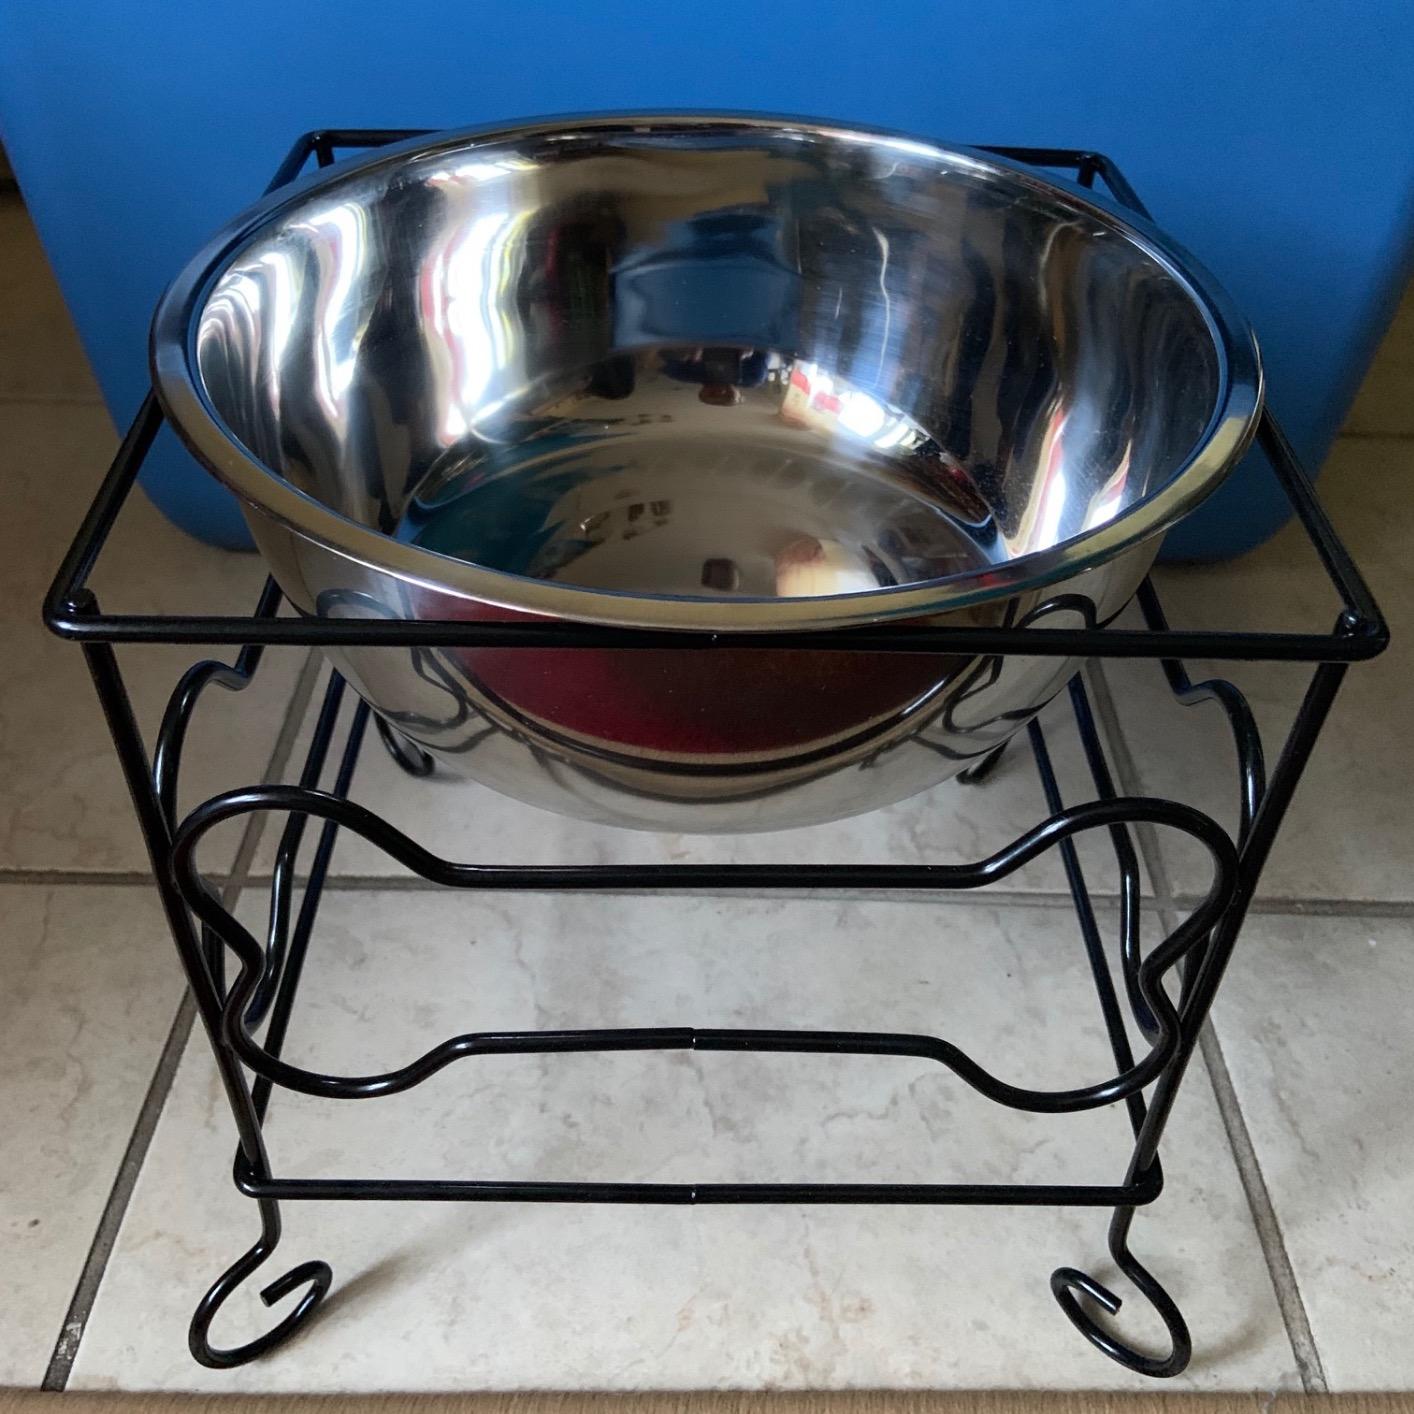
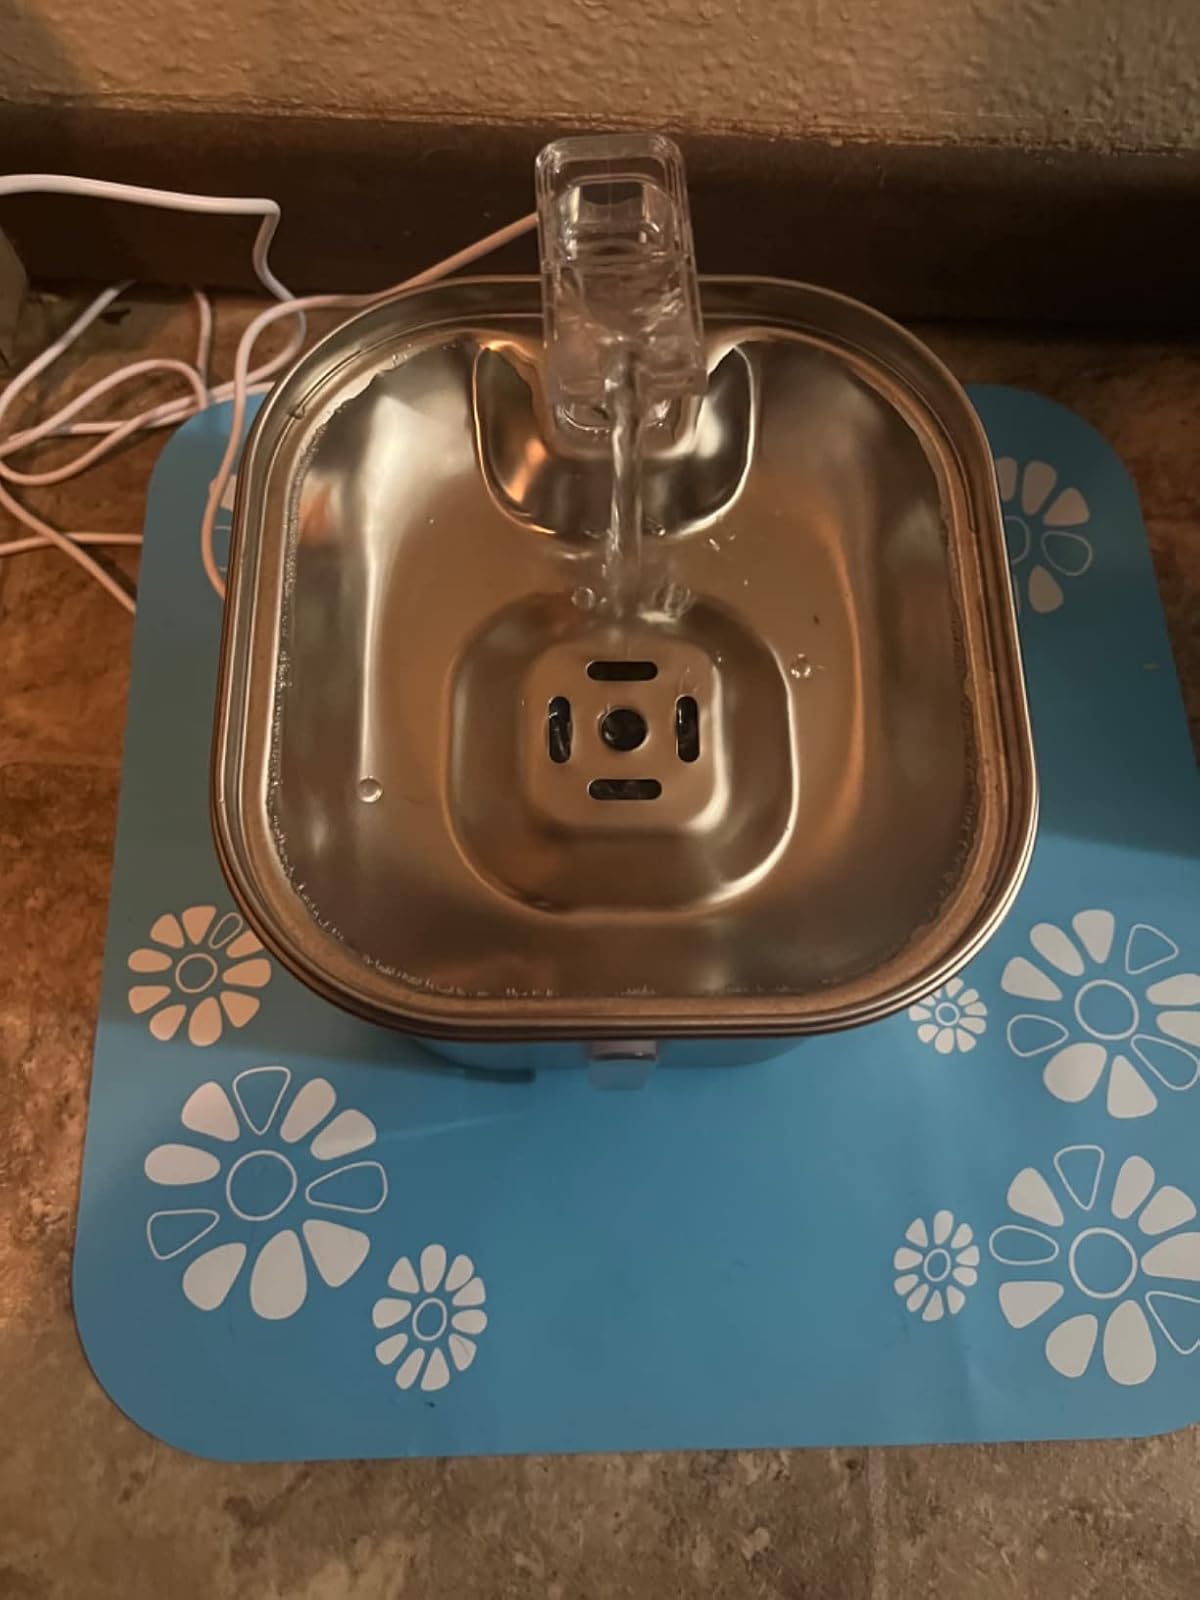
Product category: items_bowl
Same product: no